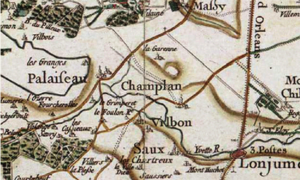
Carte de la région de Champlan selon Cassini
Champlan est une commune française située à dix-huit kilomètres au sud-ouest de Paris dans le département de l’Essonne en région Île-de-France.